Summer Days, Summer Nights

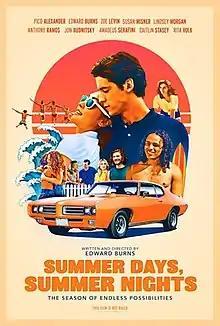
Official poster

Summer Days, Summer Nights (originally titled "Summertime") is a 2018 American comedy-drama film, written, directed, and produced by Edward Burns. It stars Pico Alexander, Burns, Zoe Levin, Susan Misner, Lindsey Morgan, Anthony Ramos, Jon Rudnitsky, Amadeus Serafini, Caitlin Stasey and Rita Volk.